History of archaeology

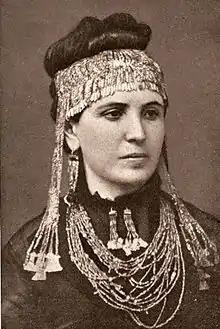
Sophia Schliemann ("née" Engastromenos), the wife of the archaeologist Heinrich Schliemann, wearing treasures recovered at Hisarlik

The father of archaeological excavation was William Cunnington (1754–1810). He undertook excavations in Wiltshire from around 1798, in collaboration with his regular excavators Stephen and John Parker of Heytesbury. Cunnington's work was funded by a number of patrons, the wealthiest of whom was Richard Colt Hoare, who had inherited the Stourhead estate from his grandfather in 1785. Hoare turned his attention to antiquarian pursuits and began funding Cunnington's excavations in 1804. The latter's site reports and descriptions were published by Hoare in a book entitled Ancient Historie of Wiltshire in 1810, a copy of which is kept at Stourhead.